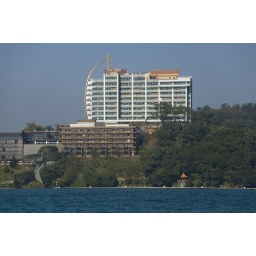
Big building around the lake